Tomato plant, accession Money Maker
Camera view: tilt-top (135 deg); turntable rotation: 120 degrees
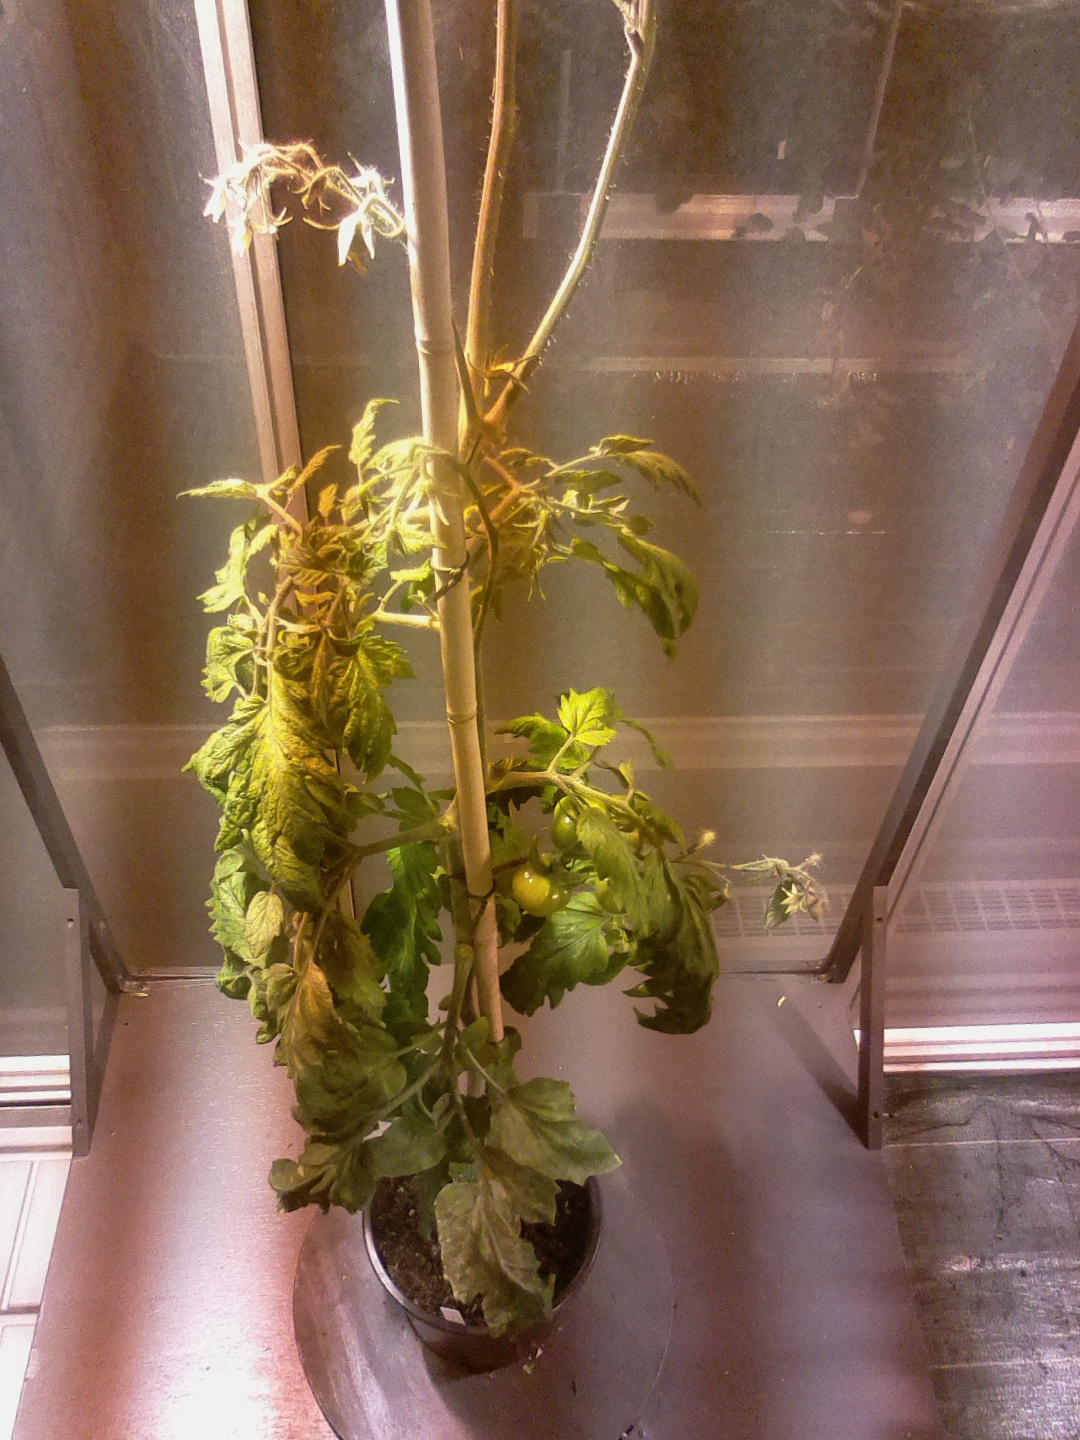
BBCH growth stage 76: 60%-70% of final fruit size